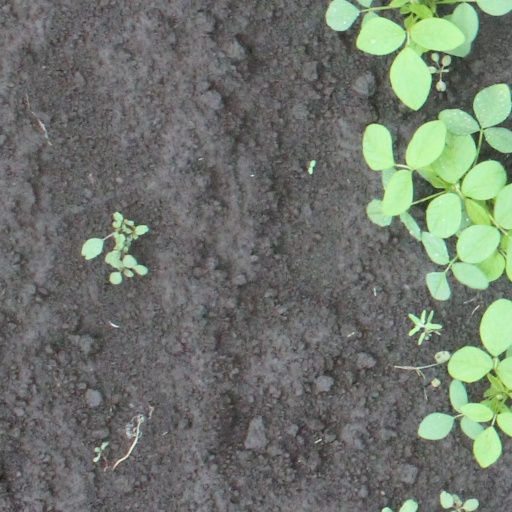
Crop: soybean